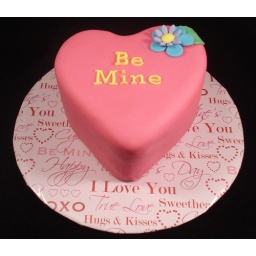
Cosmo flavored cake with orange lime buttercream. (iPhone in pic to show size of cake!)